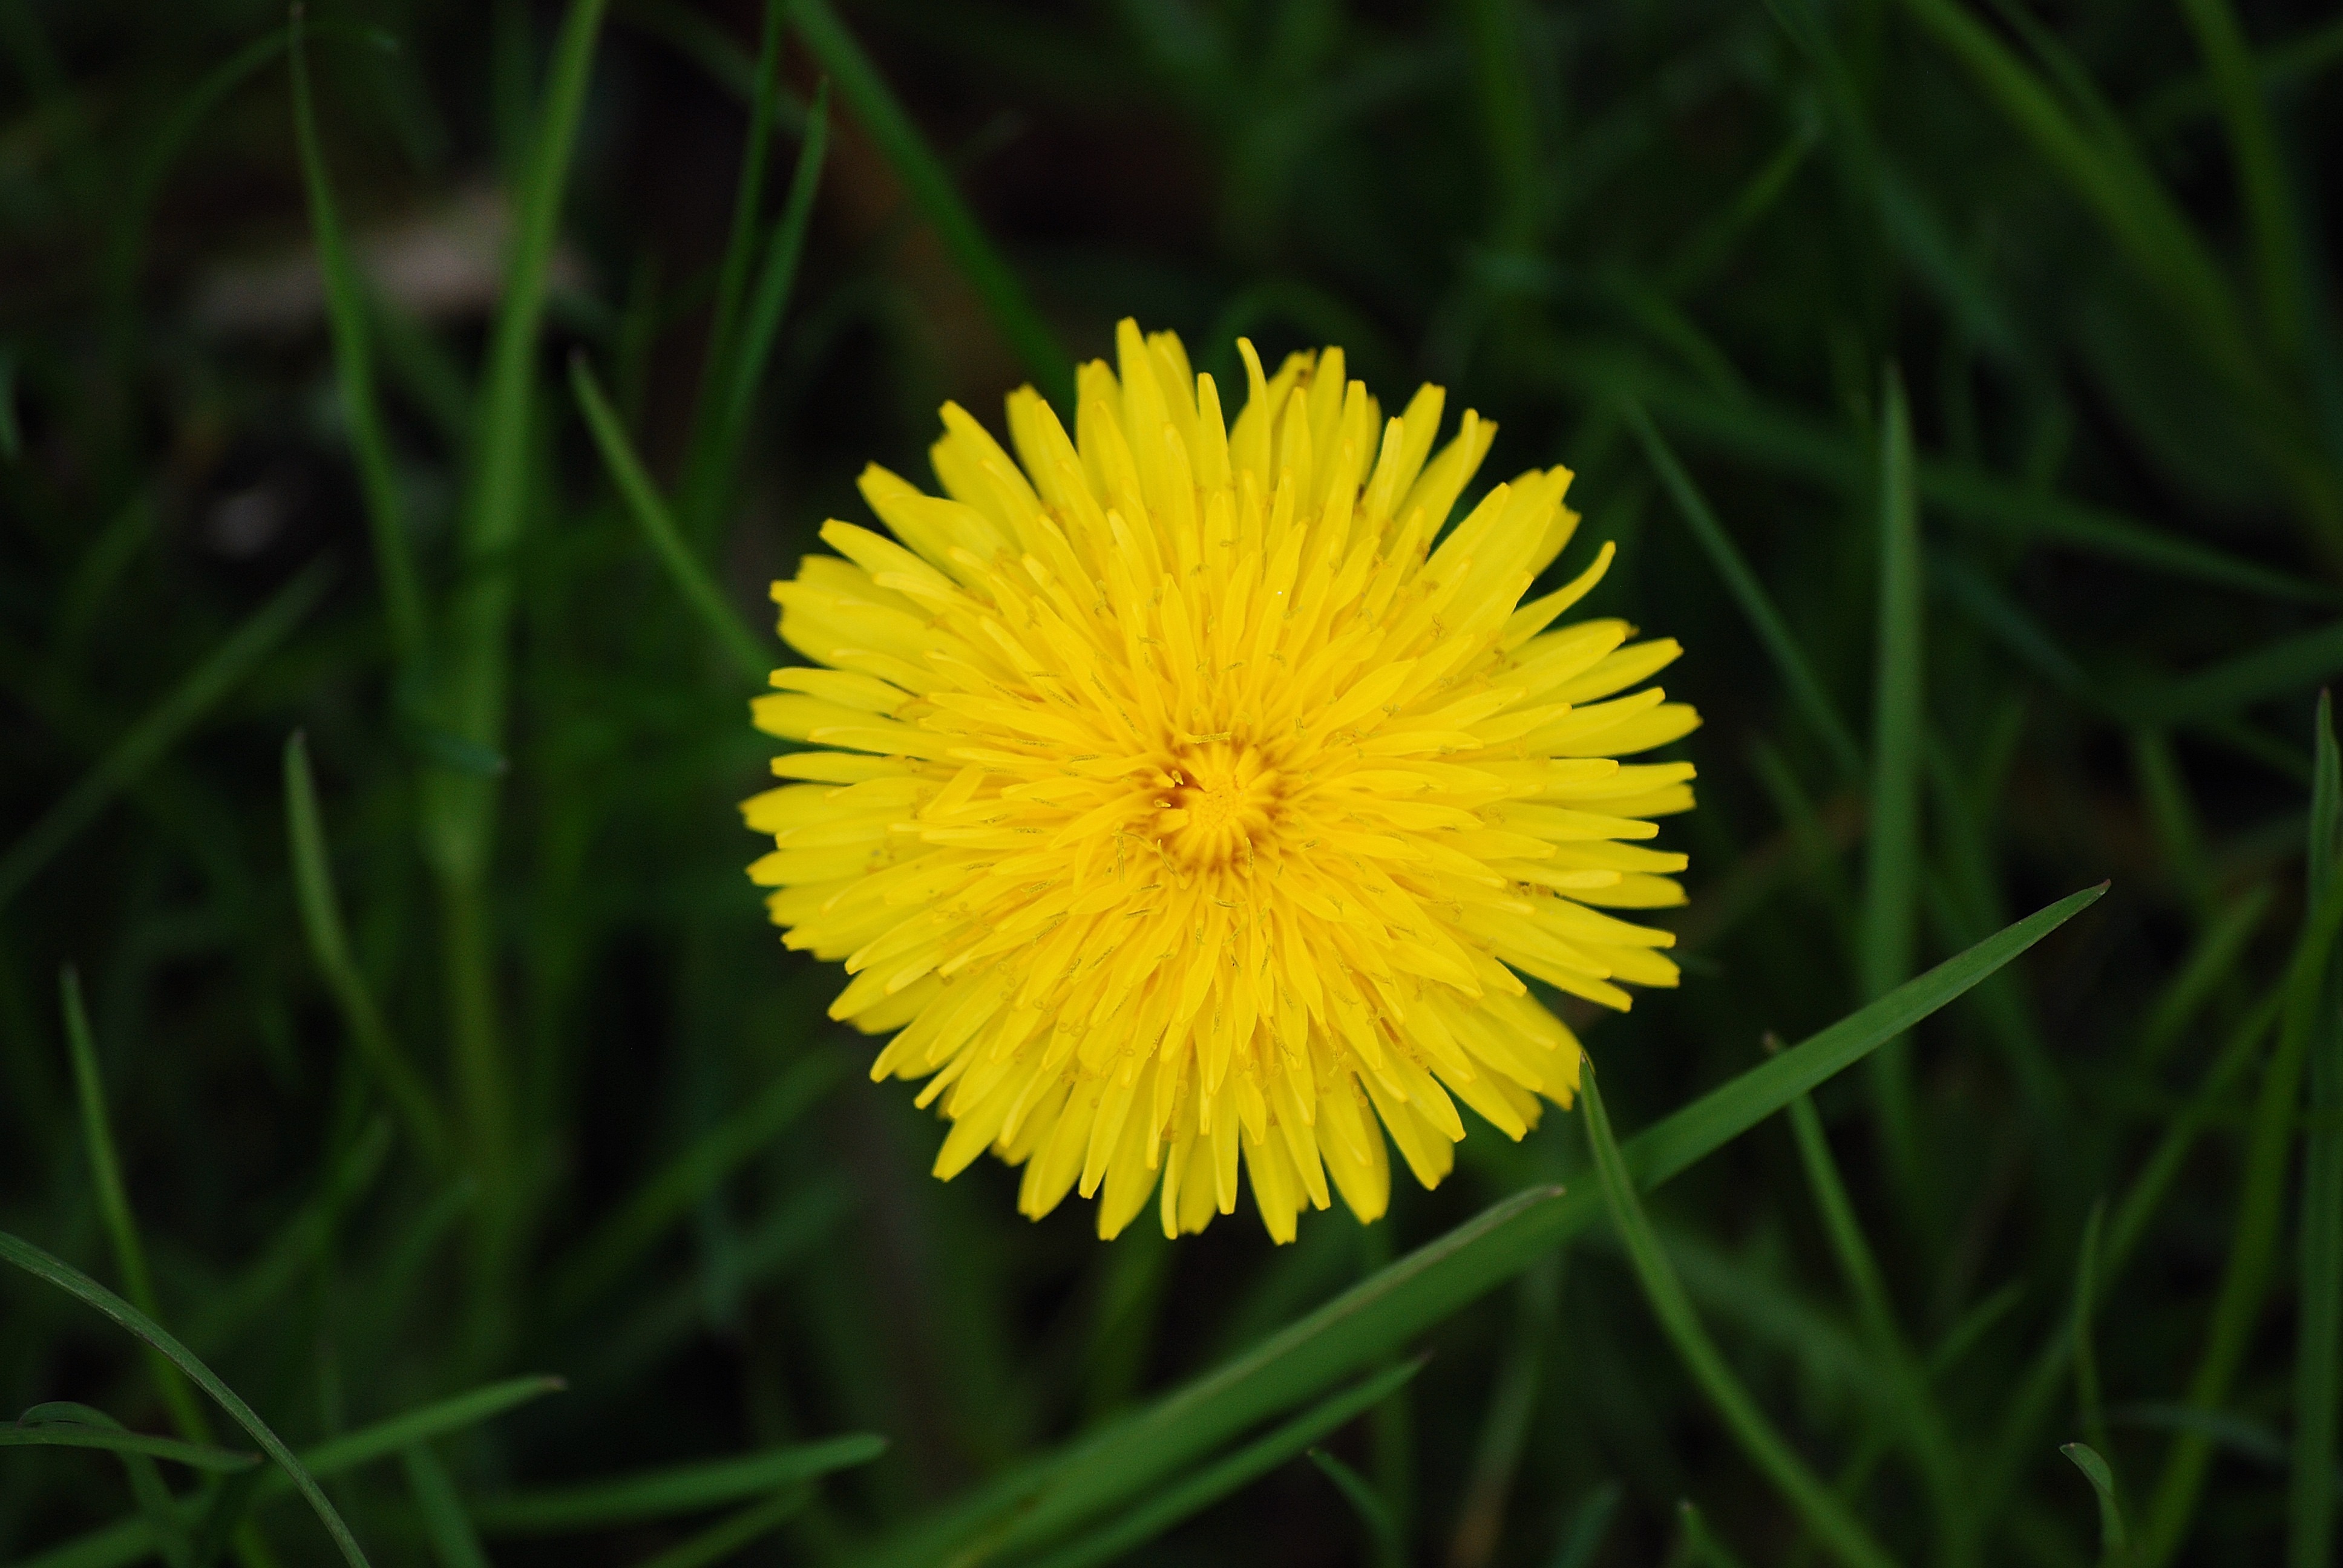
nature, grass, blossom, plant, field, meadow, dandelion, prairie, flower, petal, bloom, daisy, green, botany, yellow, flora, wildflower, close up, flowering, macro photography, flowering plant, daisy family, oxeye daisy, annual plant, plant stem, land plant, chamaemelum nobile, flatweed